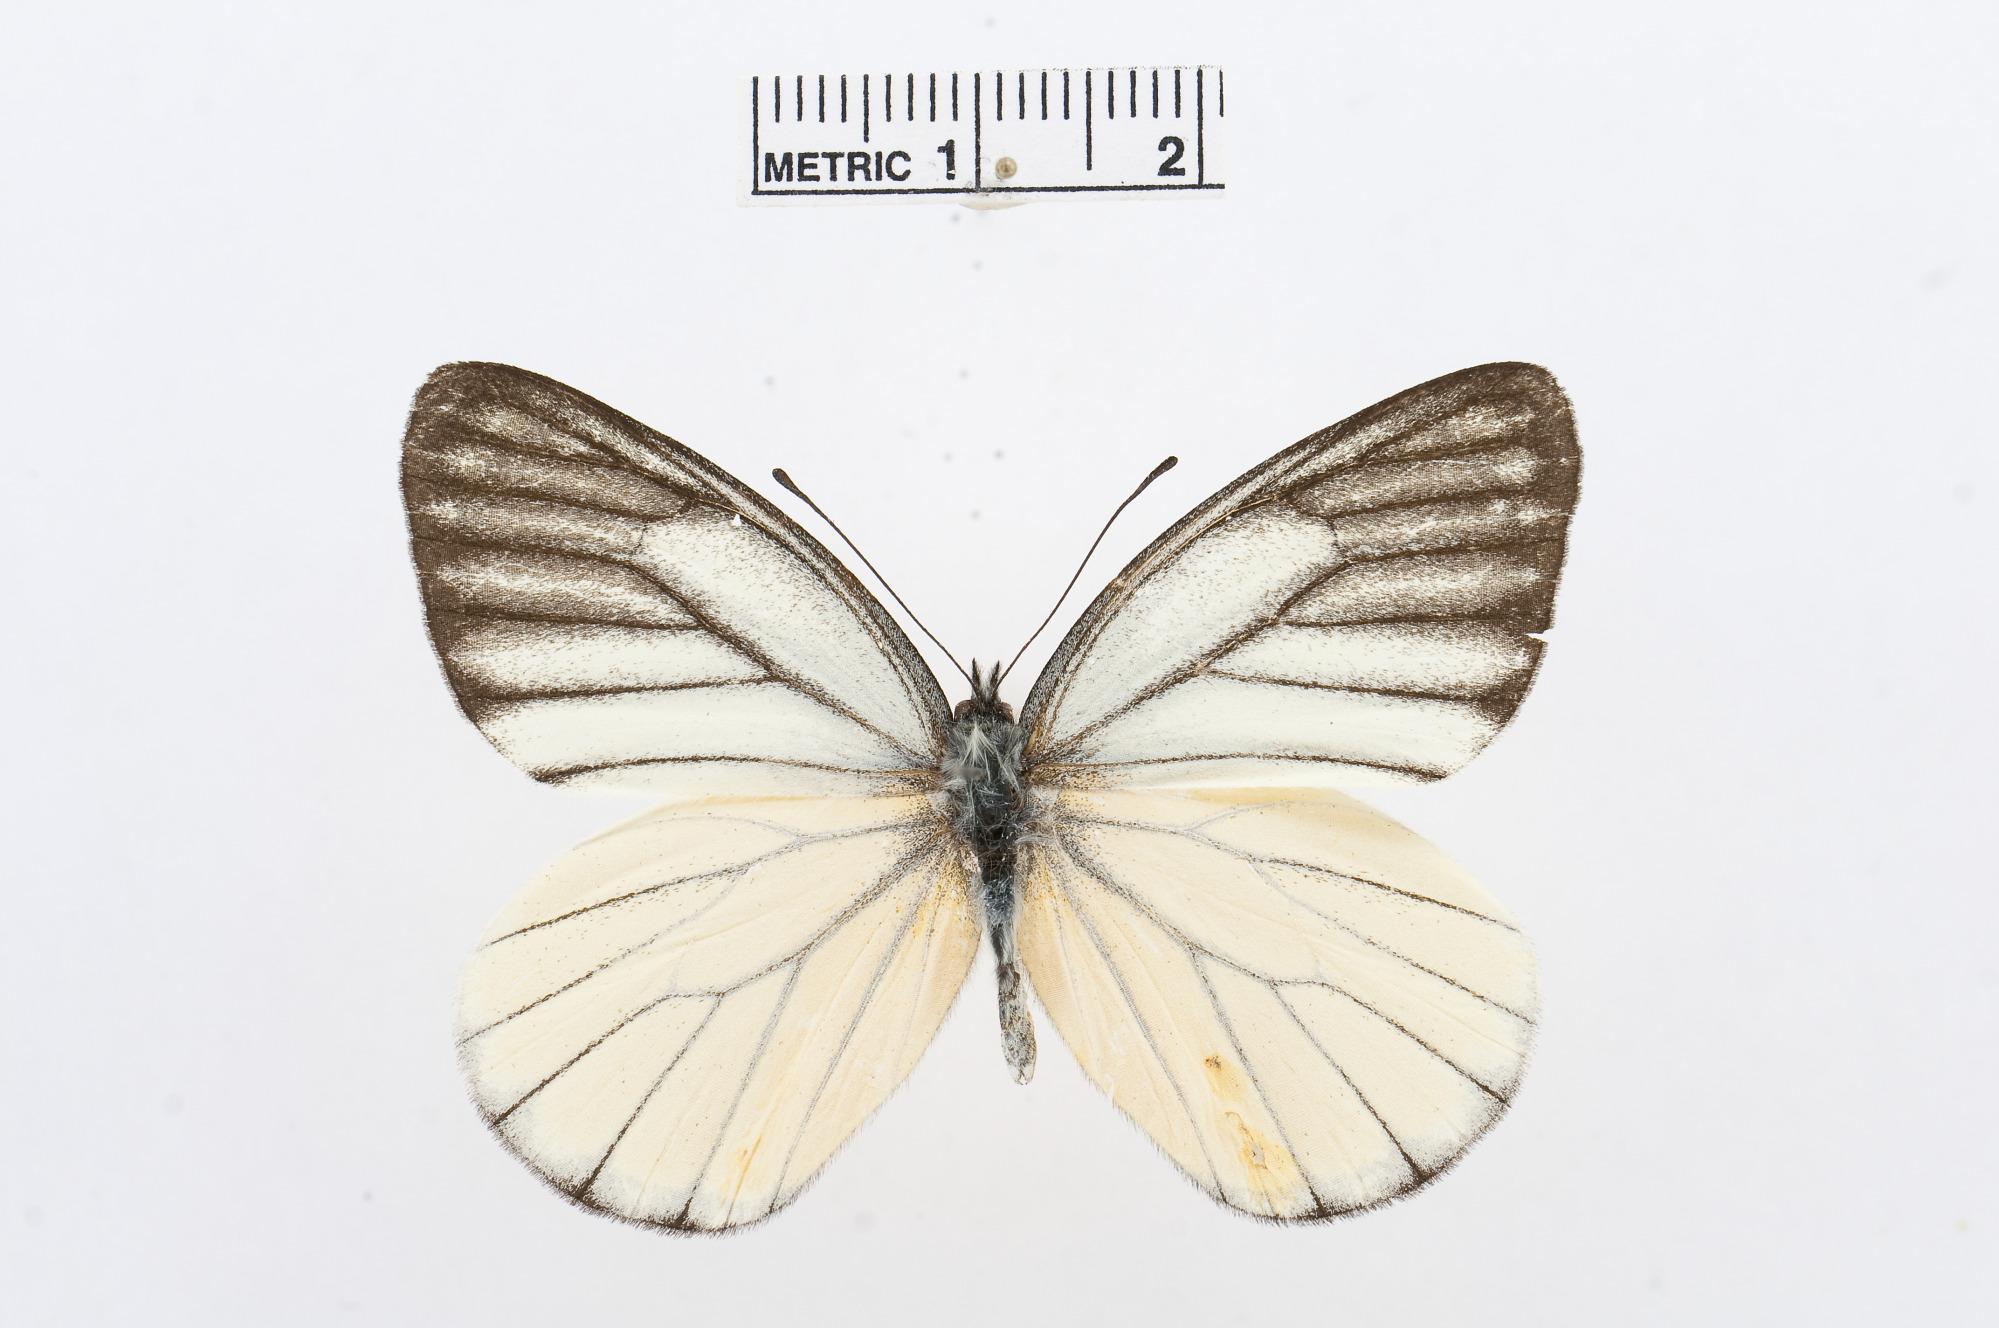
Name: Delias baracasa
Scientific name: Delias baracasa
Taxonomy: Animalia, Arthropoda, Hexapoda, Insecta, Lepidoptera, Pieridae, Pierinae